Mehmet Hayri Bey

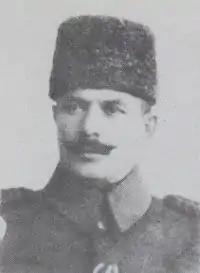

Mehmet Hayri Bey (1879, in Konya – 1928?) was a Turkish officer of both the Ottoman and Turkish Army. He was also a diplomat.